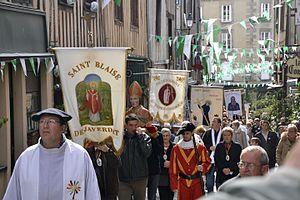
Procession des Ostensions de Limoges, 2016.
Les ostensions limousines sont une tradition religieuse et populaire remontant à la fin du Xᵉ siècle. Elles ont lieu dans vingt communes comprenant Limoges et d'autres localités, dont quinze dans la Haute-Vienne, mais aussi en Charente, en Creuse et dans la Vienne. Elles se déroulent tous les sept ans, la dernière édition datant de 2016.